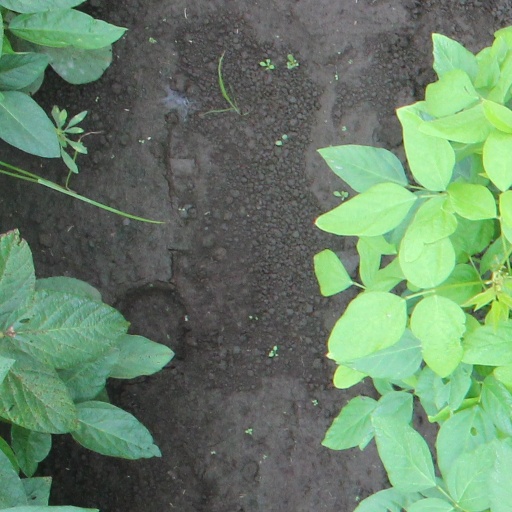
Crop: soybean